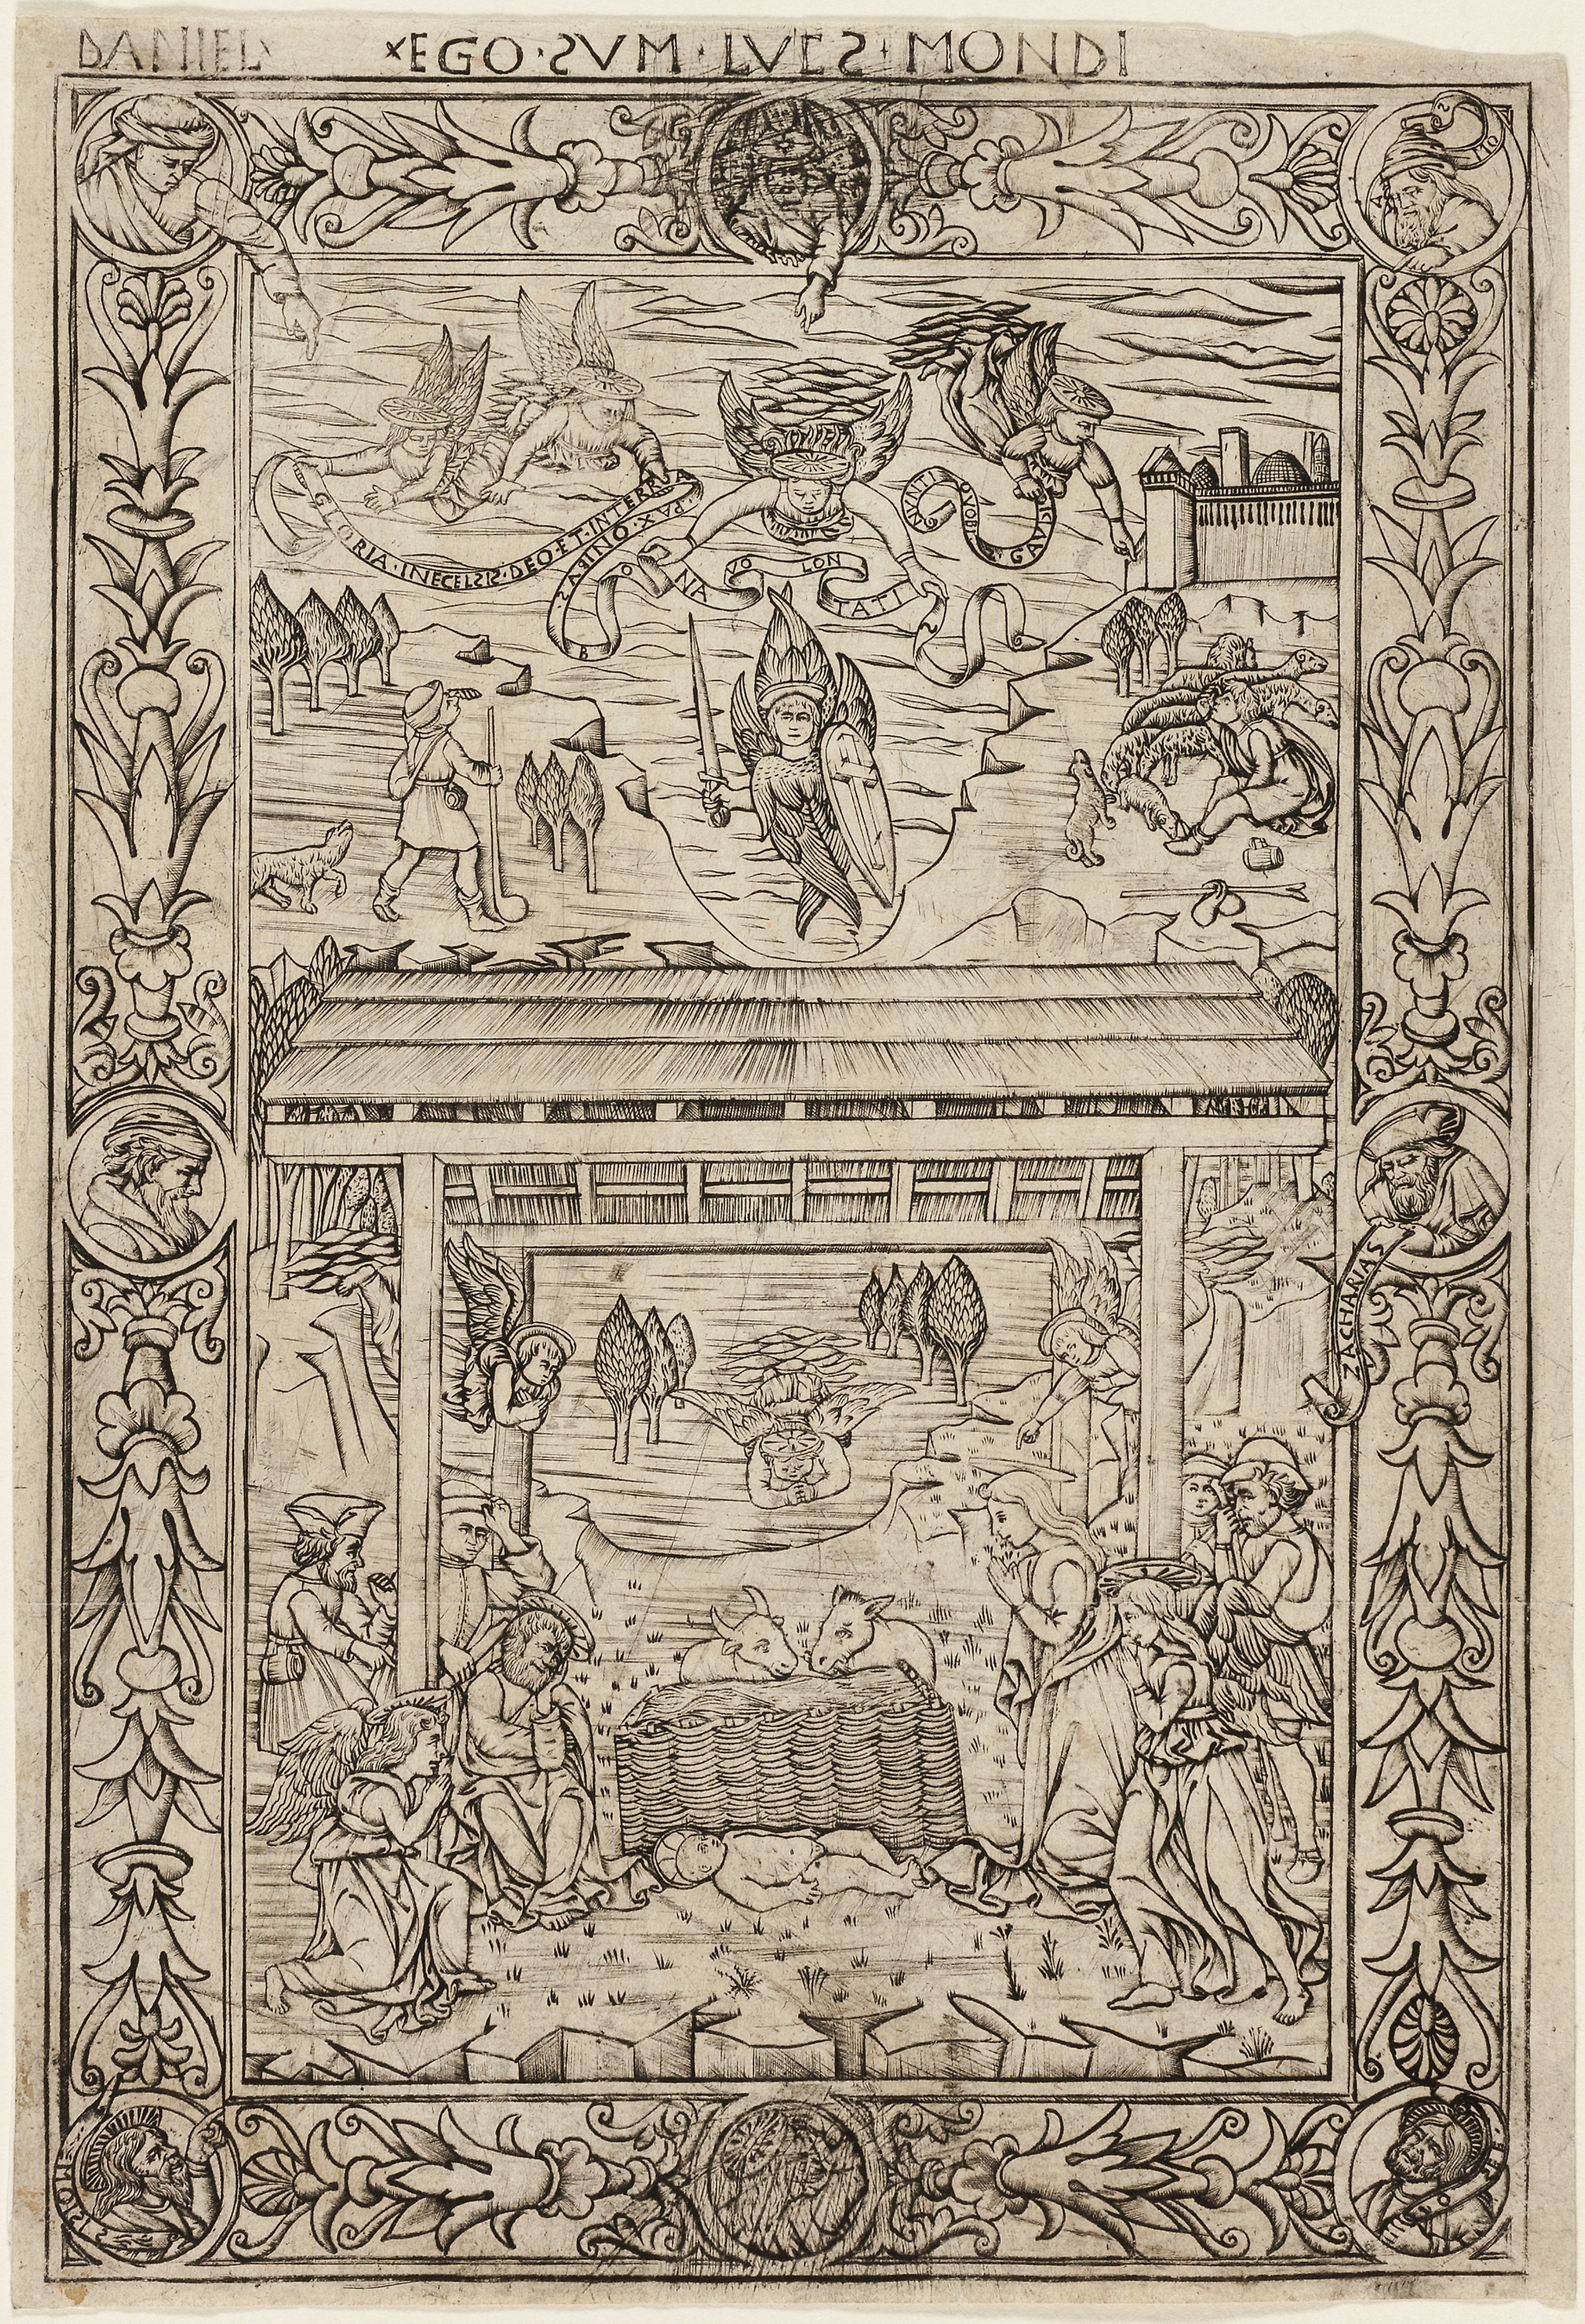
history, black and white, artwork, art, ancient history, monochrome